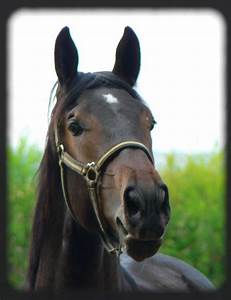
Label: cavallo